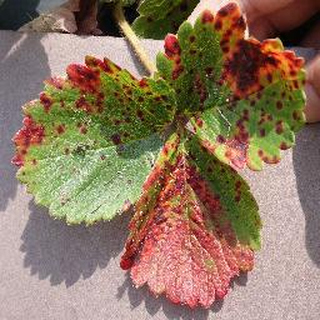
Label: strawberry_leaf_scorch